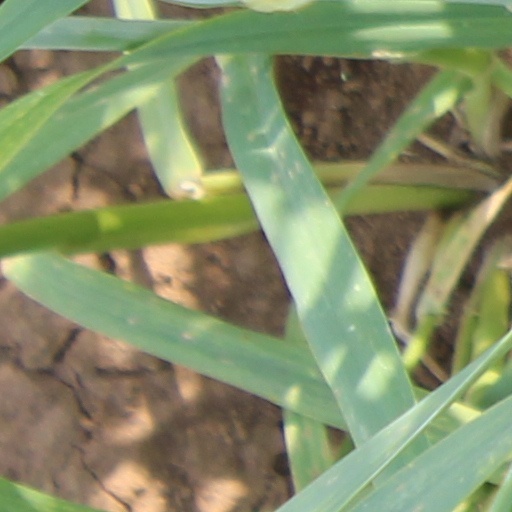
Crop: wheat